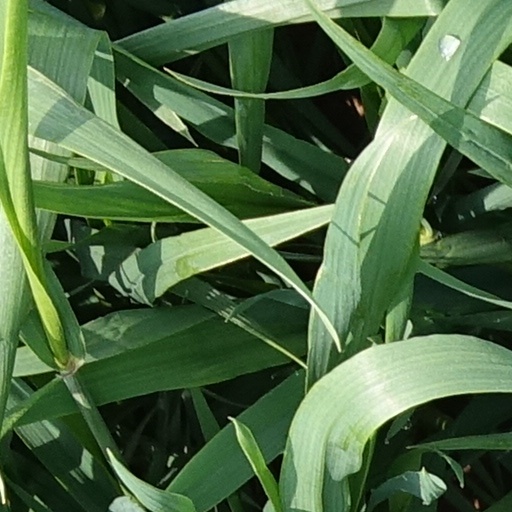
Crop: wheat